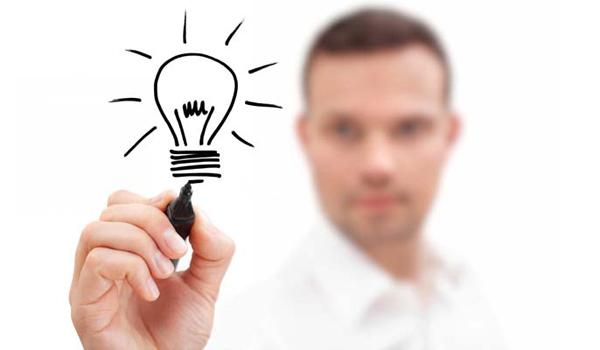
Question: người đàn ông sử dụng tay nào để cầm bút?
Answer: người đàn ông sử dụng tay phải để cầm bút